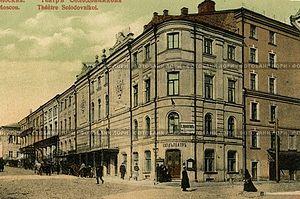
L'Opéra privé de Moscou est un opéra de Moscou durant les années 1885 à 1904. Il a porté plusieurs noms: de 1885 à 1888 théâtre Krotkova, de 1896 à 1899 opéra privé d'hiver, de 1900 à 1904 association de l'opéra privé, associations des acteurs de l'opéra privé de Moscou. Il est également connu sous l’appellation opéra Mamontov. Toutes ces associations avaient comme point commun d'être soutenues moralement et financièrement par Savva Mamontov. En 1896, à l'ouverture à Moscou, l'opéra était installé dans les bâtiments du théâtre Solodovnikov. Mais en 1898, il est détruit par un incendie et la troupe déménage au théâtre Maïakovski ou Paradies.